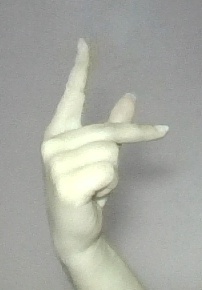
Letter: dha